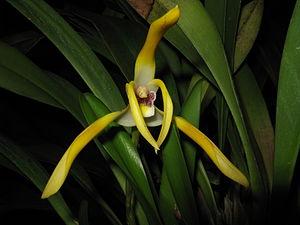
Maxillarieae est une tribu de la sous-famille des Epidendroideae, famille des Orchidaceae.